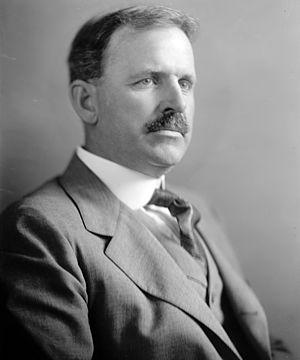
Le New Hampshire élit deux membres du Sénat des États-Unis : un sénateur de classe 2 et un sénateur de classe 3.